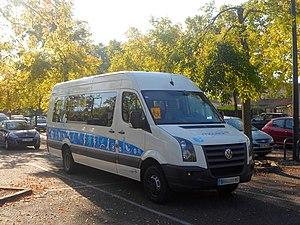
Minibus Volkswagen Crafter du service de transports scolaires montalbanais Moustik.
La Société d'économie mixte des transports montalbanais est une société d'économie mixte détenue par le groupe Transdev crée en 2006 qui gère et exploite le réseau de transports en commun desservant la ville de Montauban et la communauté d'agglomération du Grand Montauban dans le cadre d'une délégation de service public. La SEMTM exploite et gère l'intégralité du réseau de transports en commun de Montauban dont le réseau de lignes régulières d'autobus sous la marque commerciale TM Transports Montalbanais, puis d'autres réseaux annexes sous des marques commerciales différentes :